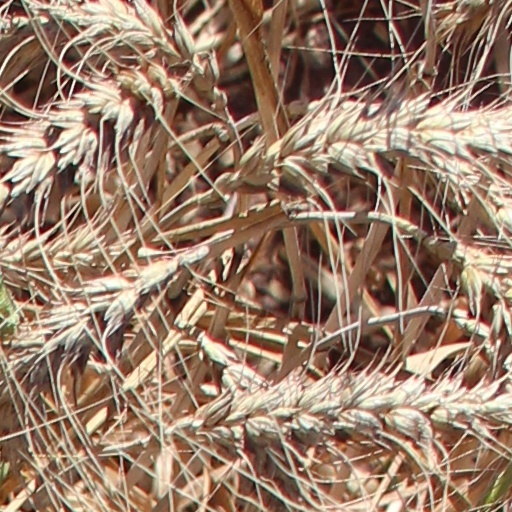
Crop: wheat